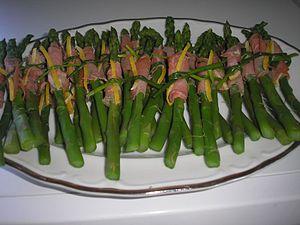
Asperges au jambon